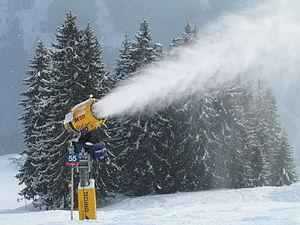
Le snowfarming est une technique de conservation de la neige utilisée par certaines stations de sports d'hiver afin de pouvoir en disposer suffisamment au début de la saison suivante. Cette technique est originaire des pays scandinaves et se développe dans d'autres pays alpins, y compris en France.